Augusto Gil

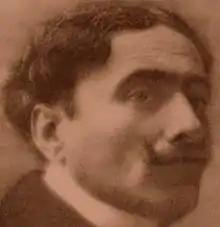

He was born on 31 July 1873 in Porto, and died on 26 November 1929 in Guarda.